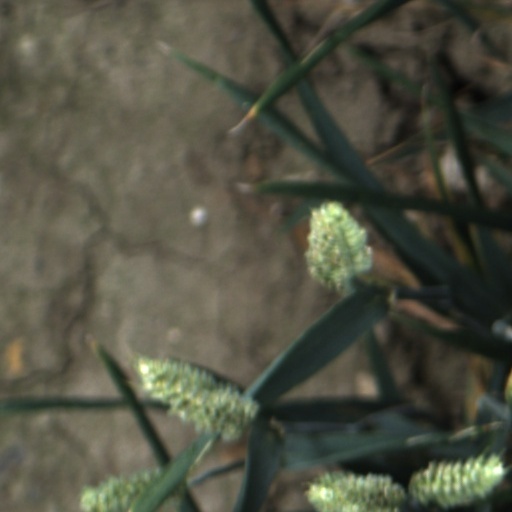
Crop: wheat